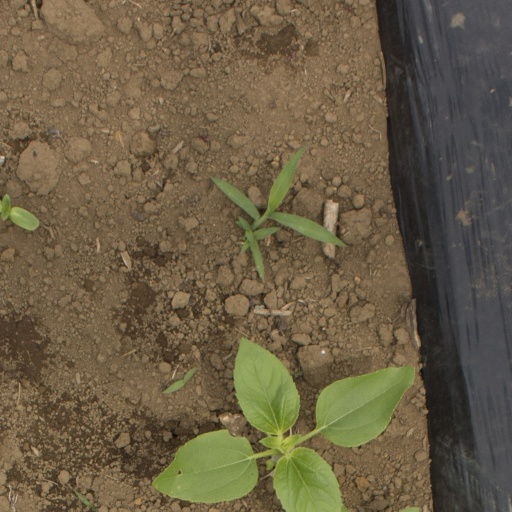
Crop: Jerusalem artichoke